Restavek

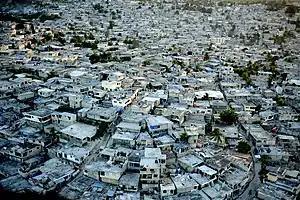
Houses in Haiti's capital Port-au-Prince shortly after the 2010 earthquake

Following the January 2010 earthquake, thousands of individuals in Haiti were displaced from their homes and families. According to anecdotal evidence, many of these individuals were children who had nowhere to turn but to become part of the Haitian restavèk population. Along with displacement due to natural disasters, children are solicited as restavèks by recruiters looking to find domestic servants for families.